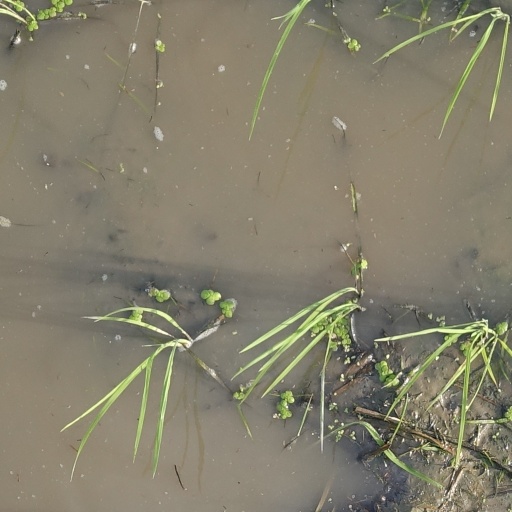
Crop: rice